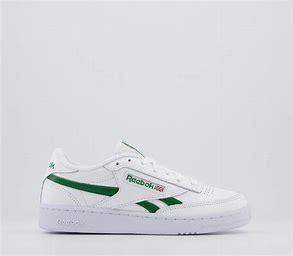
Brand: Reebok
Model: Club C Revenge